The Pine's Revenge

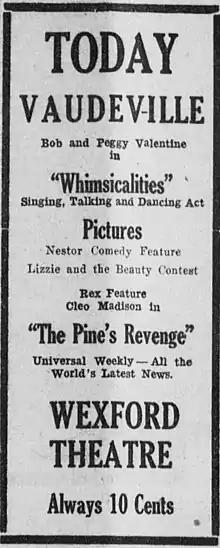
A newspaper advertisement for several films, including "The Pine's Revenge"

The Pine's Revenge is a 1915 American silent drama film of the Northhwoods, directed by Joe De Grasse, written by Nell Shipman, and featuring Lon Chaney and Arthur Shirley. Shipman based her screenplay on her own story, "The King's Keeper". The film is now considered to be lost.